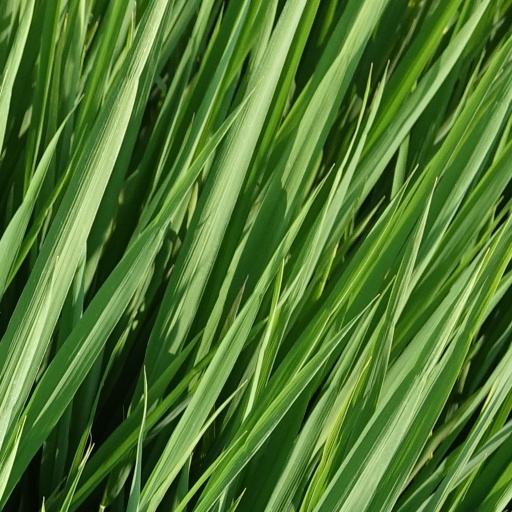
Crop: rice